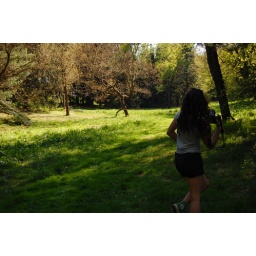
somewhere in the trees it seems the earth gets a darker green